Drew Barrymore

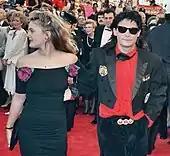
Barrymore and Corey Feldman at the 61st Academy Awards in 1989

Barrymore grew up on Poinsettia Place in West Hollywood, until she moved to Sherman Oaks at the age of seven. In her 2015 memoir "Wildflower", she says she spoke "like a valley girl" because she grew up in Sherman Oaks. She moved back to West Hollywood on becoming emancipated at age 14. She attended elementary school at Fountain Day School in West Hollywood and Country School. In the wake of her sudden stardom, Barrymore endured a notoriously troubled childhood. She was a regular at Studio 54 as a young girl, and her nightlife and constant partying became a popular subject with the media. She was placed in rehab at 13, and spent eighteen months in an institution for the mentally ill. A suicide attempt at 14 put her back in rehab, followed by a three-month stay with singer David Crosby and his wife. The stay was precipitated, Crosby said, because she "needed to be around some people that were committed to sobriety." Barrymore described this period of her life for "Little Girl Lost." After a successful juvenile court petition for emancipation, she moved into her own apartment at the age of 15.